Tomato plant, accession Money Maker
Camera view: bottom (45 deg); turntable rotation: 90 degrees
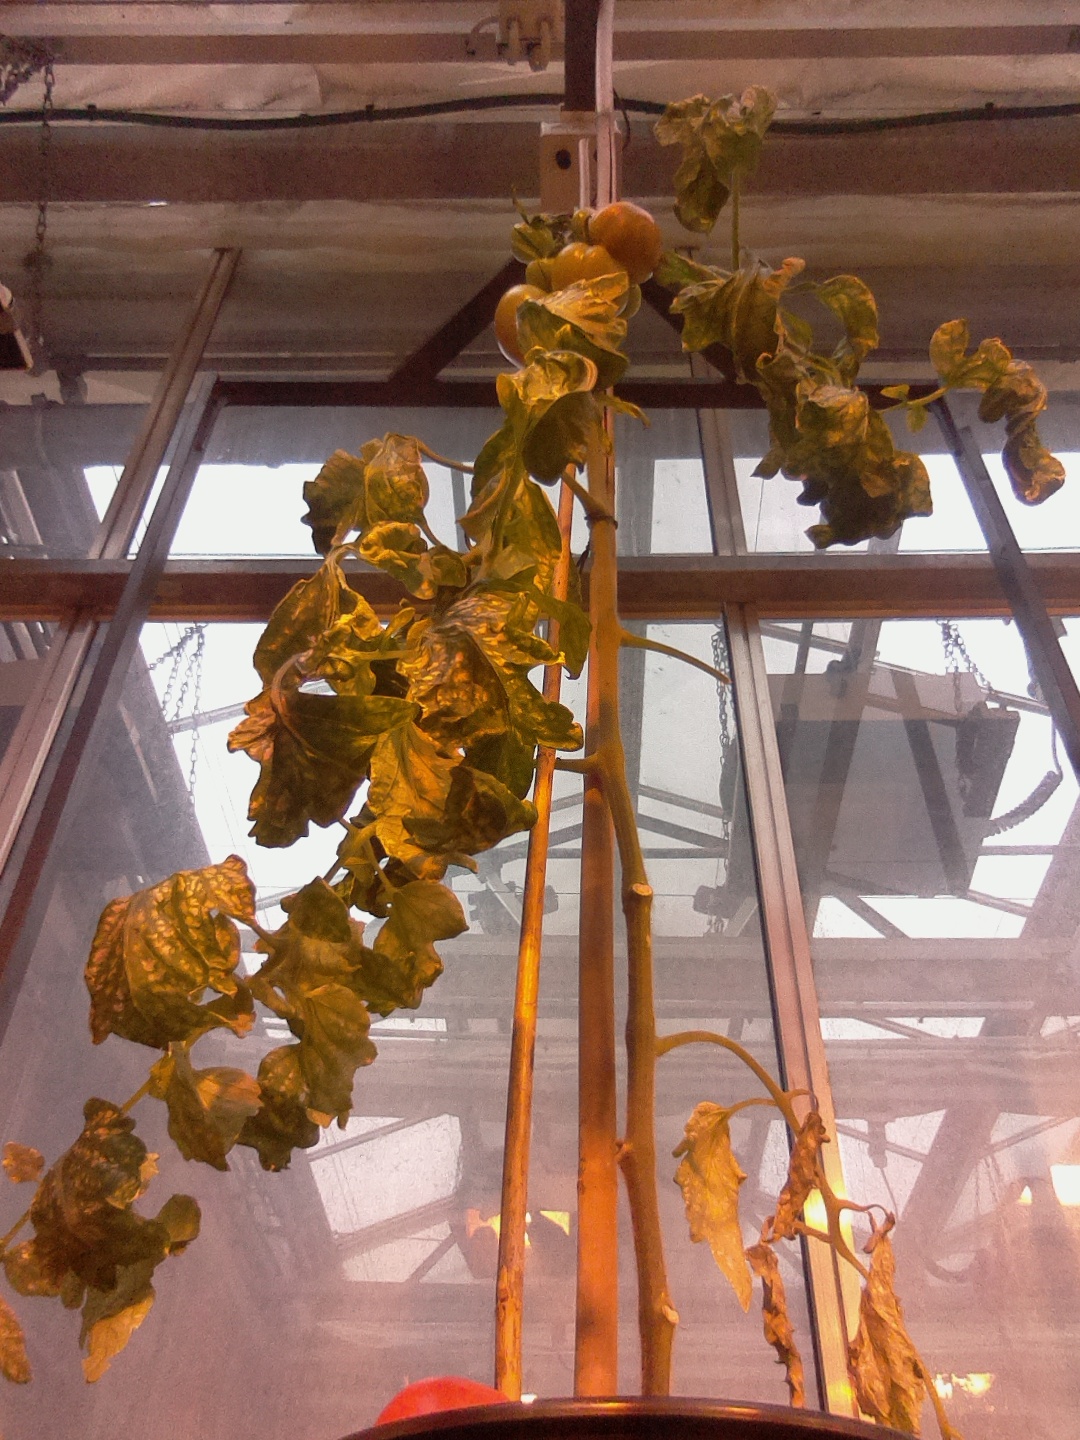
BBCH growth stage 80: fruits start showing typical ripe color (orange -> red)